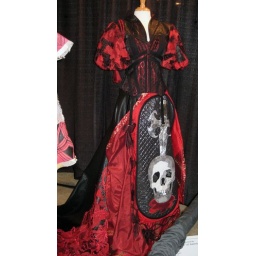
Wonderful skull motif dress in red and black. The train is really neat, too.